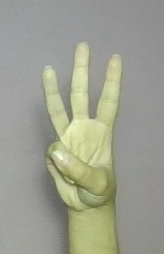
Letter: thaa